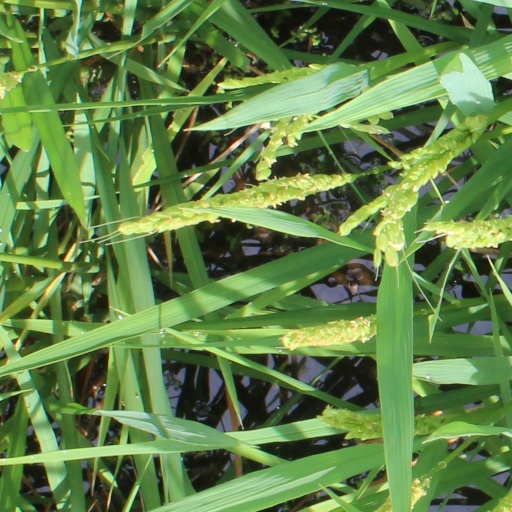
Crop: rice